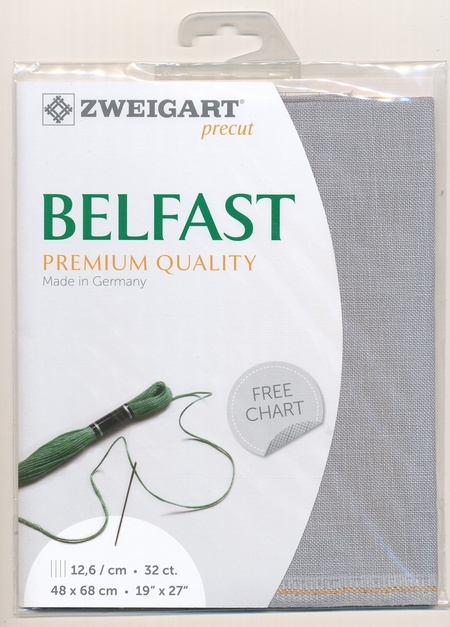
32 Count Precut Belfast Linen Pearl Gray 3609/705
Fabric size is 48 x 68 cm (19" x 27"). Item color displayed in photos may be showing slightly different on your computer monitor since monitors are not calibrated same.
Brand: Zweigart
Category: Arts & Entertainment > Hobbies & Creative Arts > Arts & Crafts > Art & Crafting Materials > Textiles > Crafting Canvas > Needlecraft Canvas > Linen Fabric